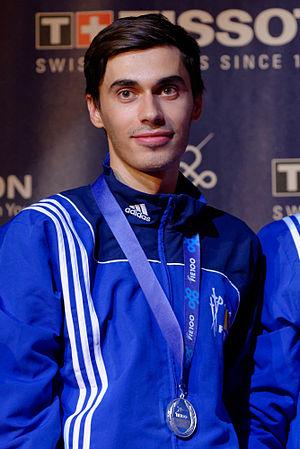
Le Roumain Ciprian Gălățanu sur le podium du sabre masculin par équipes des championnats du monde d'escrime 2013 au Syma Hall à Budapest, le 10 août 2013.